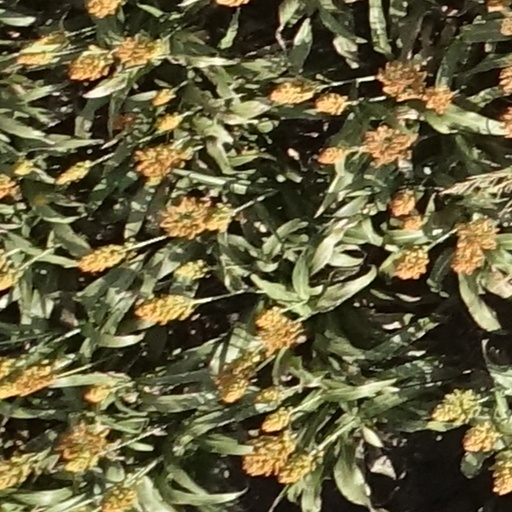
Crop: sorghum